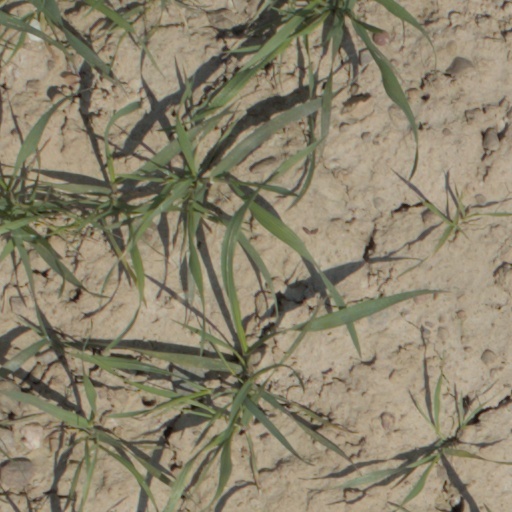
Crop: wheat